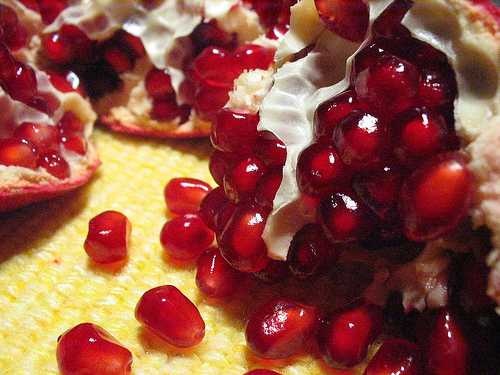
Label: Pomegranate